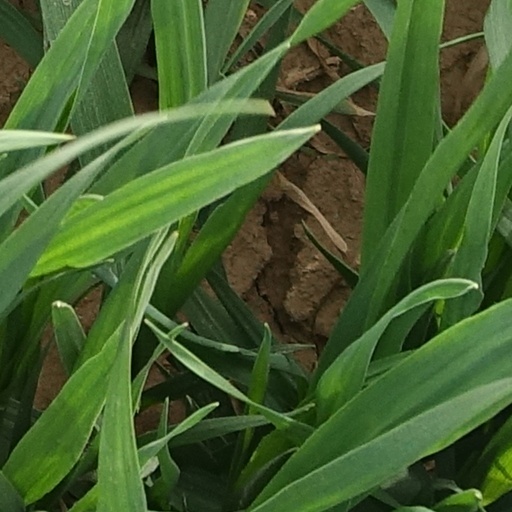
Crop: wheat